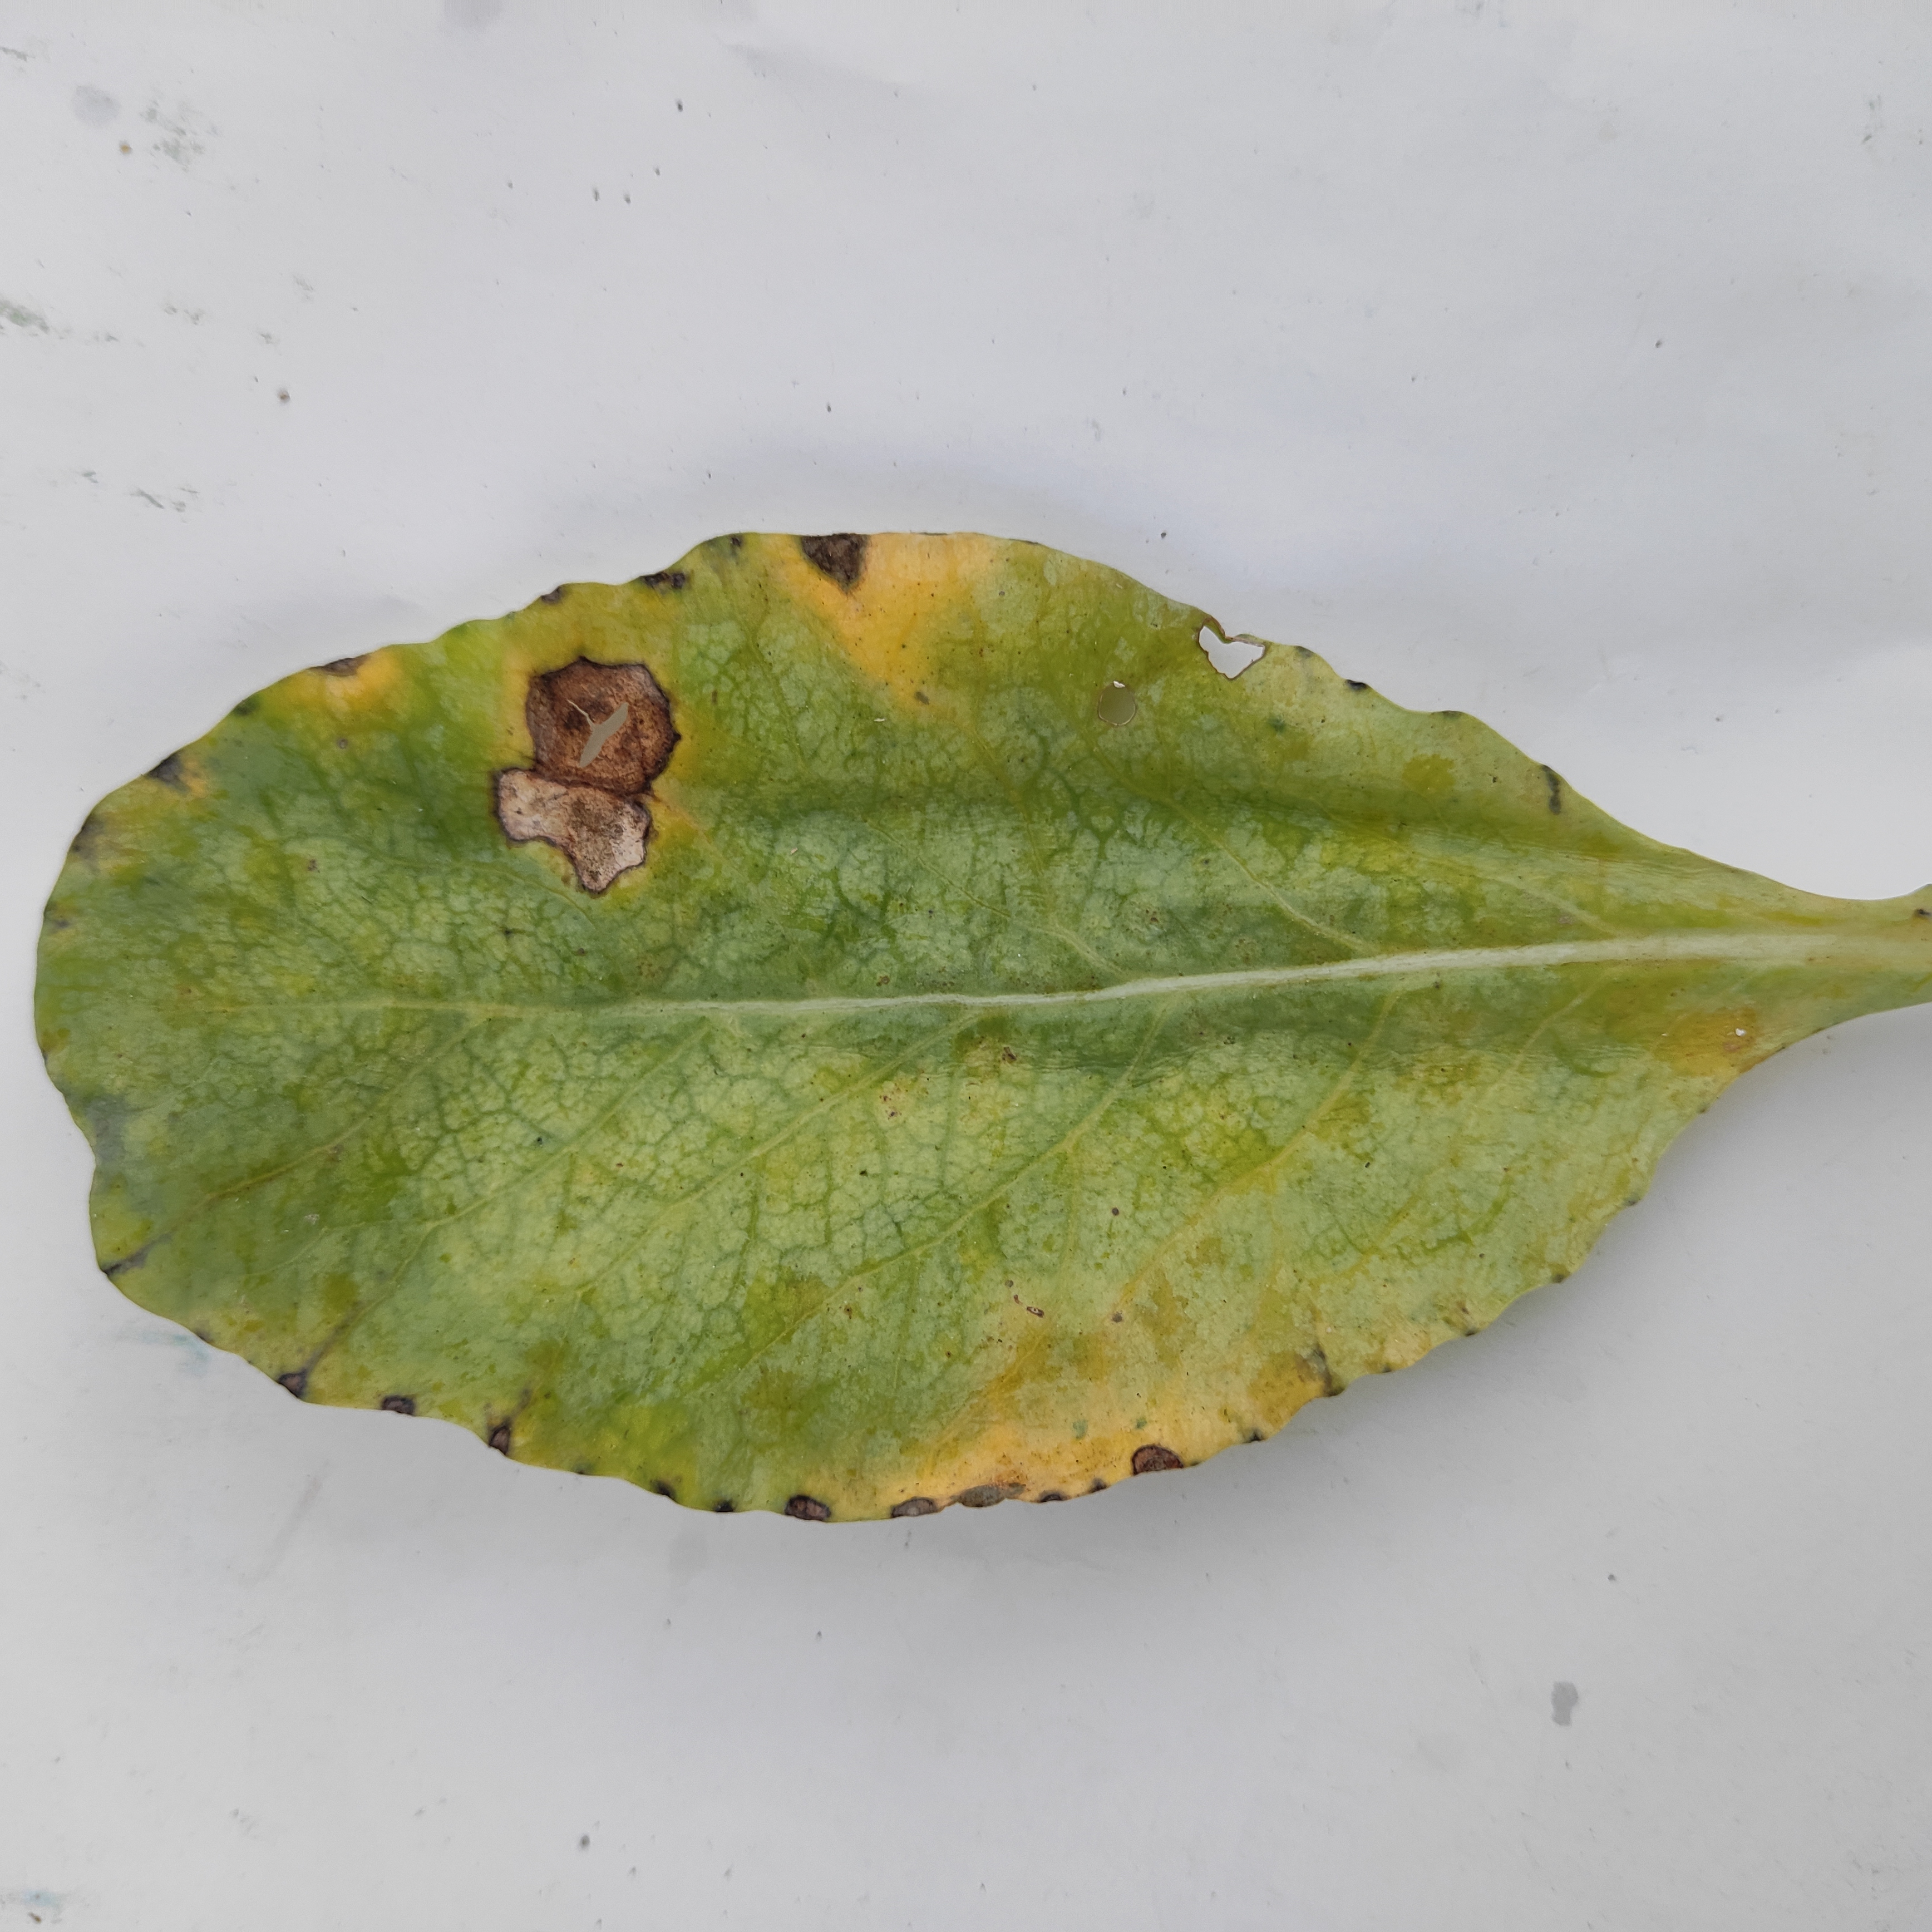
Label: Black Rot